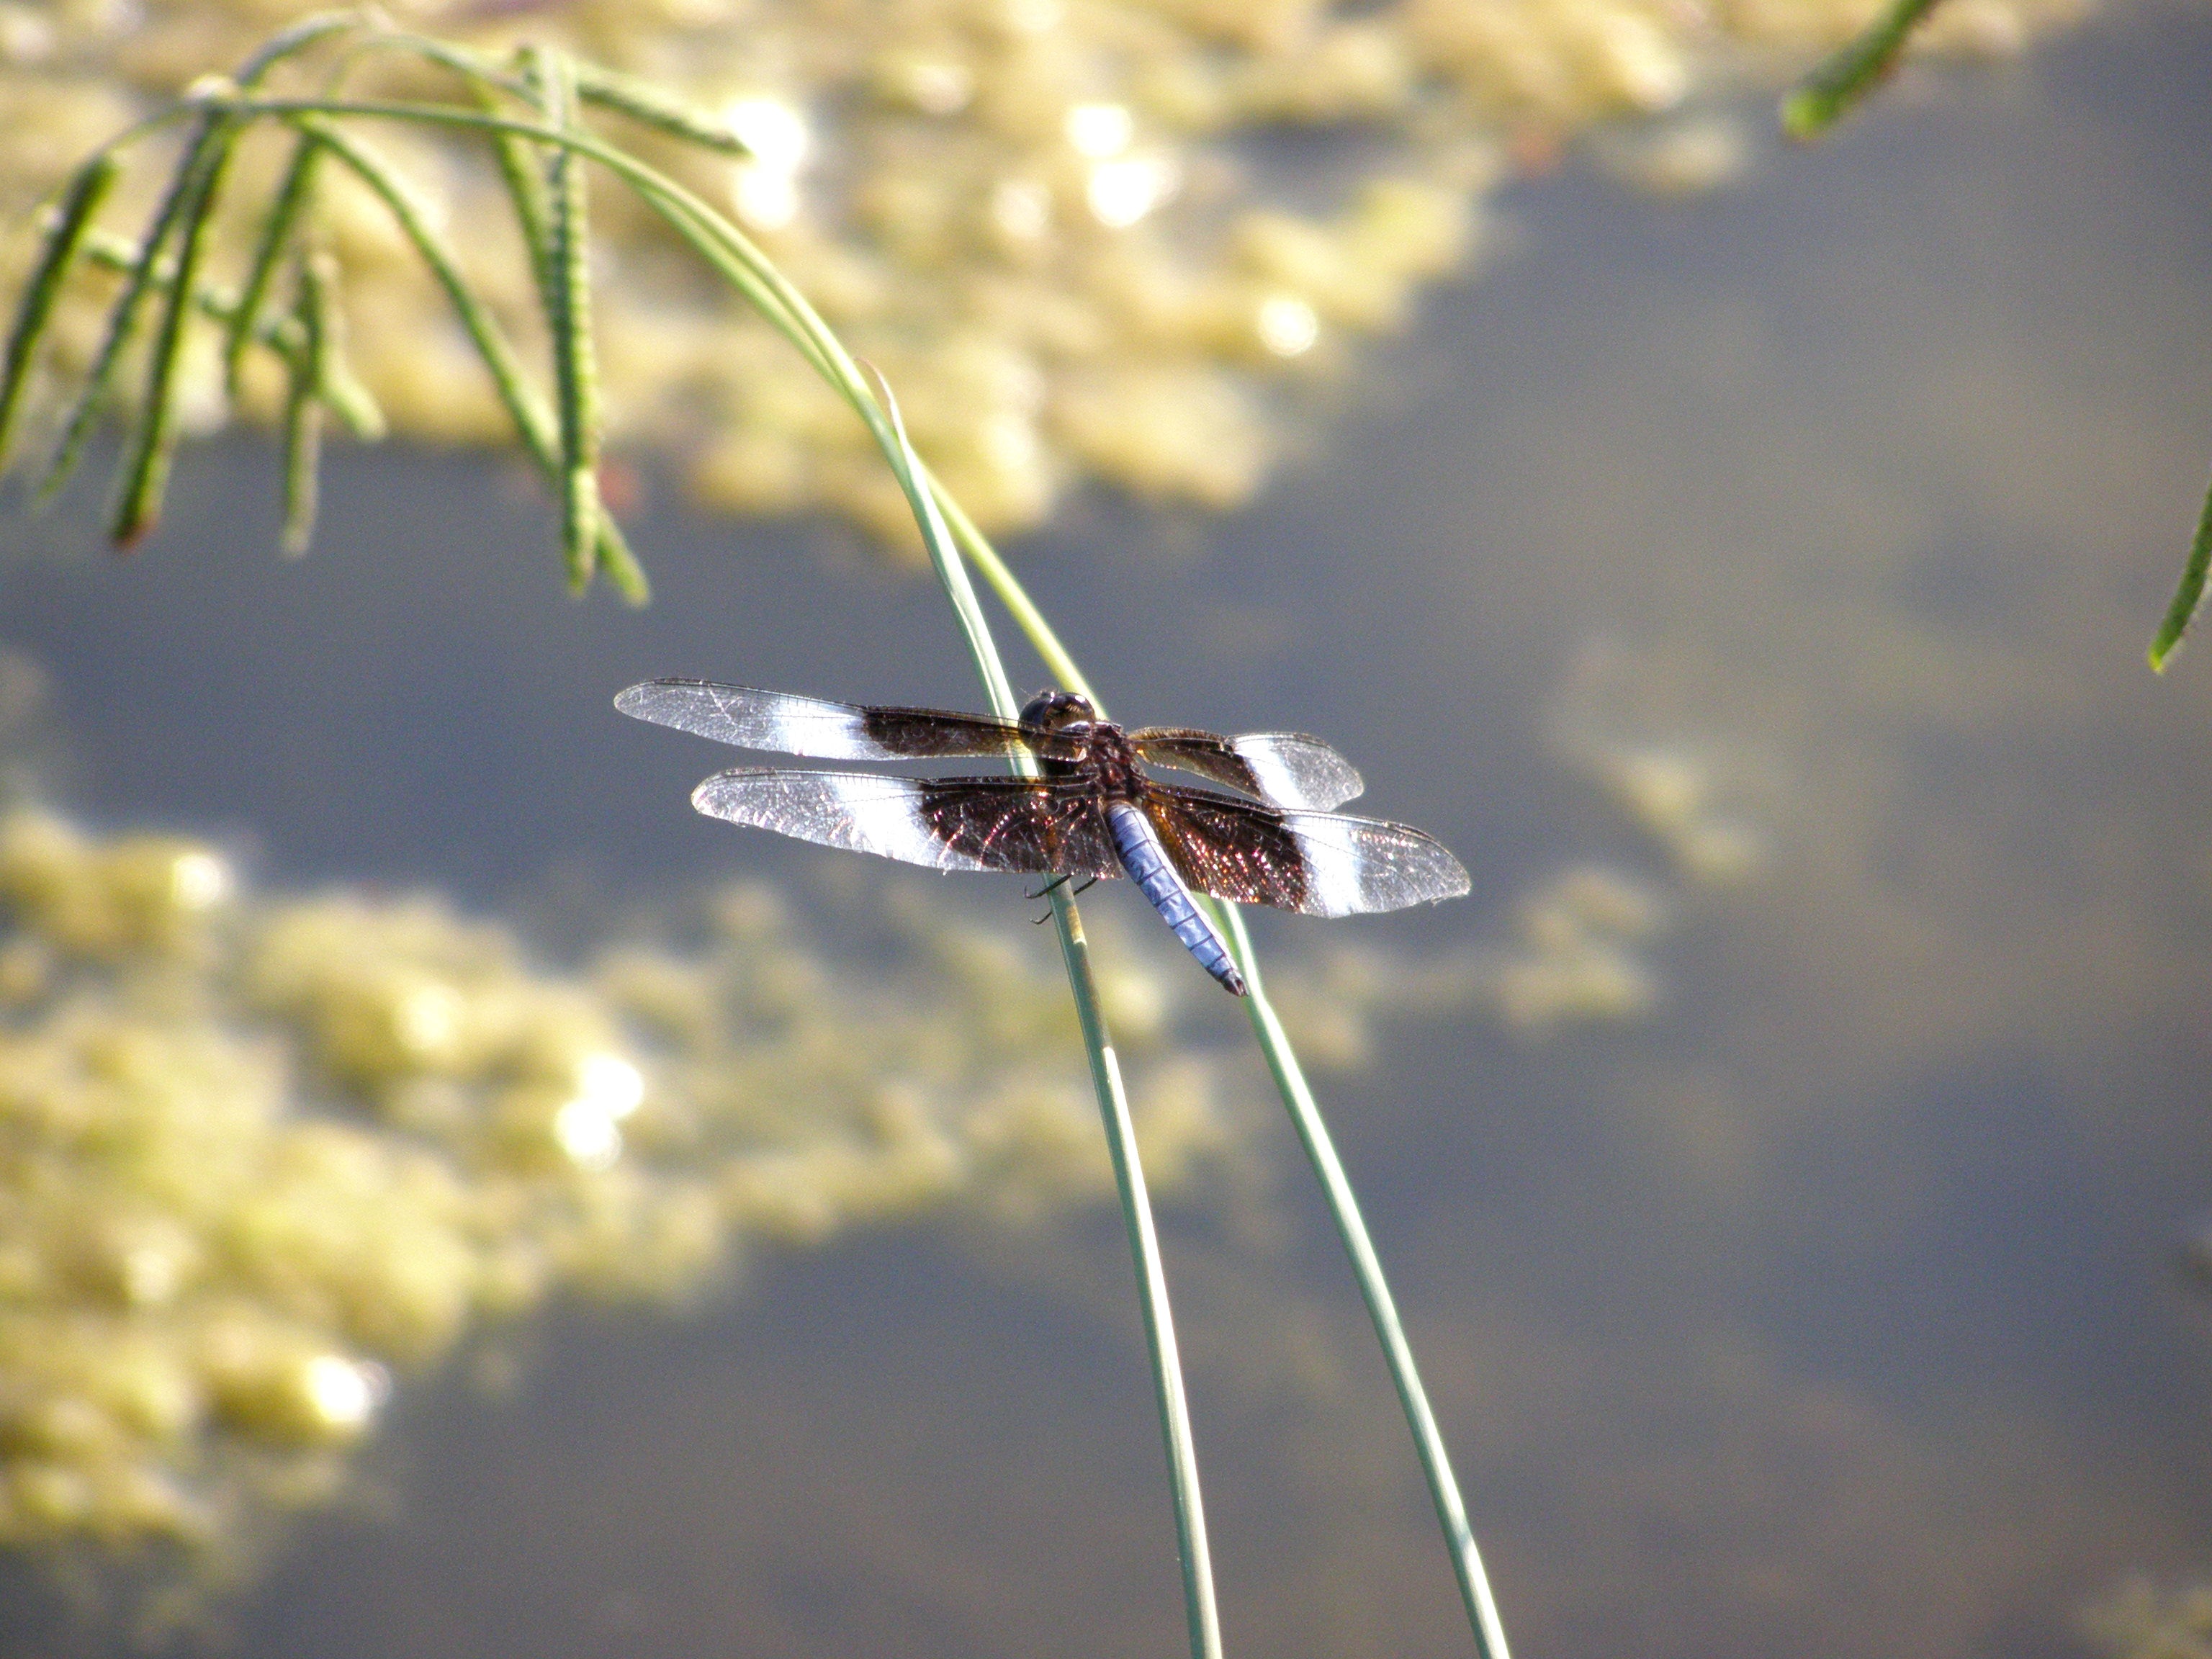
nature, grass, outdoor, branch, wing, plant, sunlight, leaf, flower, wind, fly, summer, pond, spring, tranquil, insect, peaceful, bug, blue, colorful, invertebrate, background, dragonfly, backdrop, macro photography, dragonflies and damseflies